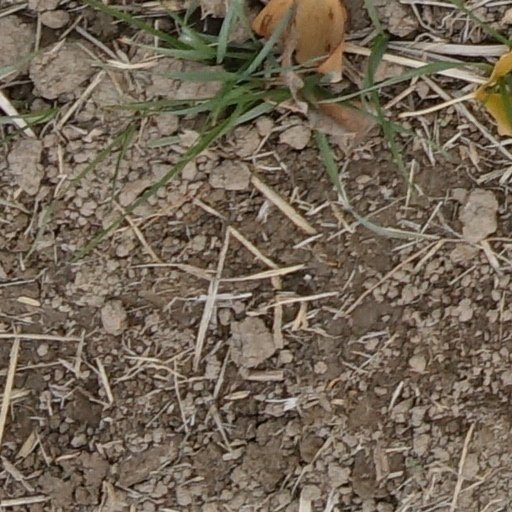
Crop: wheat